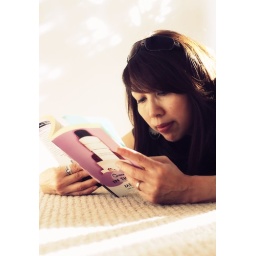
When I arrived at my parent's house I found my mom on the floor on the dining room, reading in the sunshine.